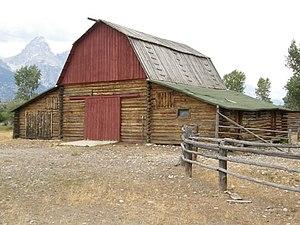
Grange au 4 Lazy F Dude Ranch dans le parc national de Grand Teton, Wyoming, États-Unis